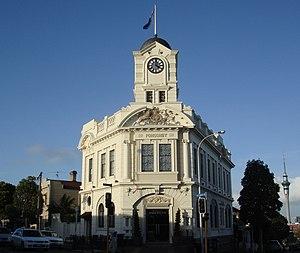
Ponsonby est un faubourg d'Auckland, situé 2 km à l'ouest du centre-ville. Il est situé le long d'une corniche nord-sud suivie par la rue principale, Ponsonby Road. Ses limites sont St Mary's Bay au nord, Freemans Bay à l'est et Grey Lynn au sud. Il est relié par la Jervois Road au nord et la Richmond Road au sud.